Bartell Group

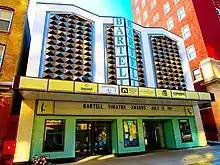
The Bartell Theatre in Madison, Wisconsin, here seen in 2013, is named after Gerald Bartell.

The Bartell Group is credited with being one of the inventors of the Top 40 radio format.